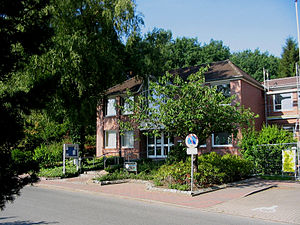
Amt Moorrege
Amtshuset i Moorrege er rådhus for de syv kommuner
Amt Moorrege er et amt i det nordlige Tyskland, beliggende i den sydvestlige del af Kreis Pinneberg. Kreis Pinneberg ligger i den sydlige del af delstaten Slesvig-Holsten. Administrationen er beliggende i byen Moorrege og det grænser mod nord til Amt Elmshorn-Land, mod vest til Amt Haseldorf, mod syd og øst til byerne Wedel og Uetersen.